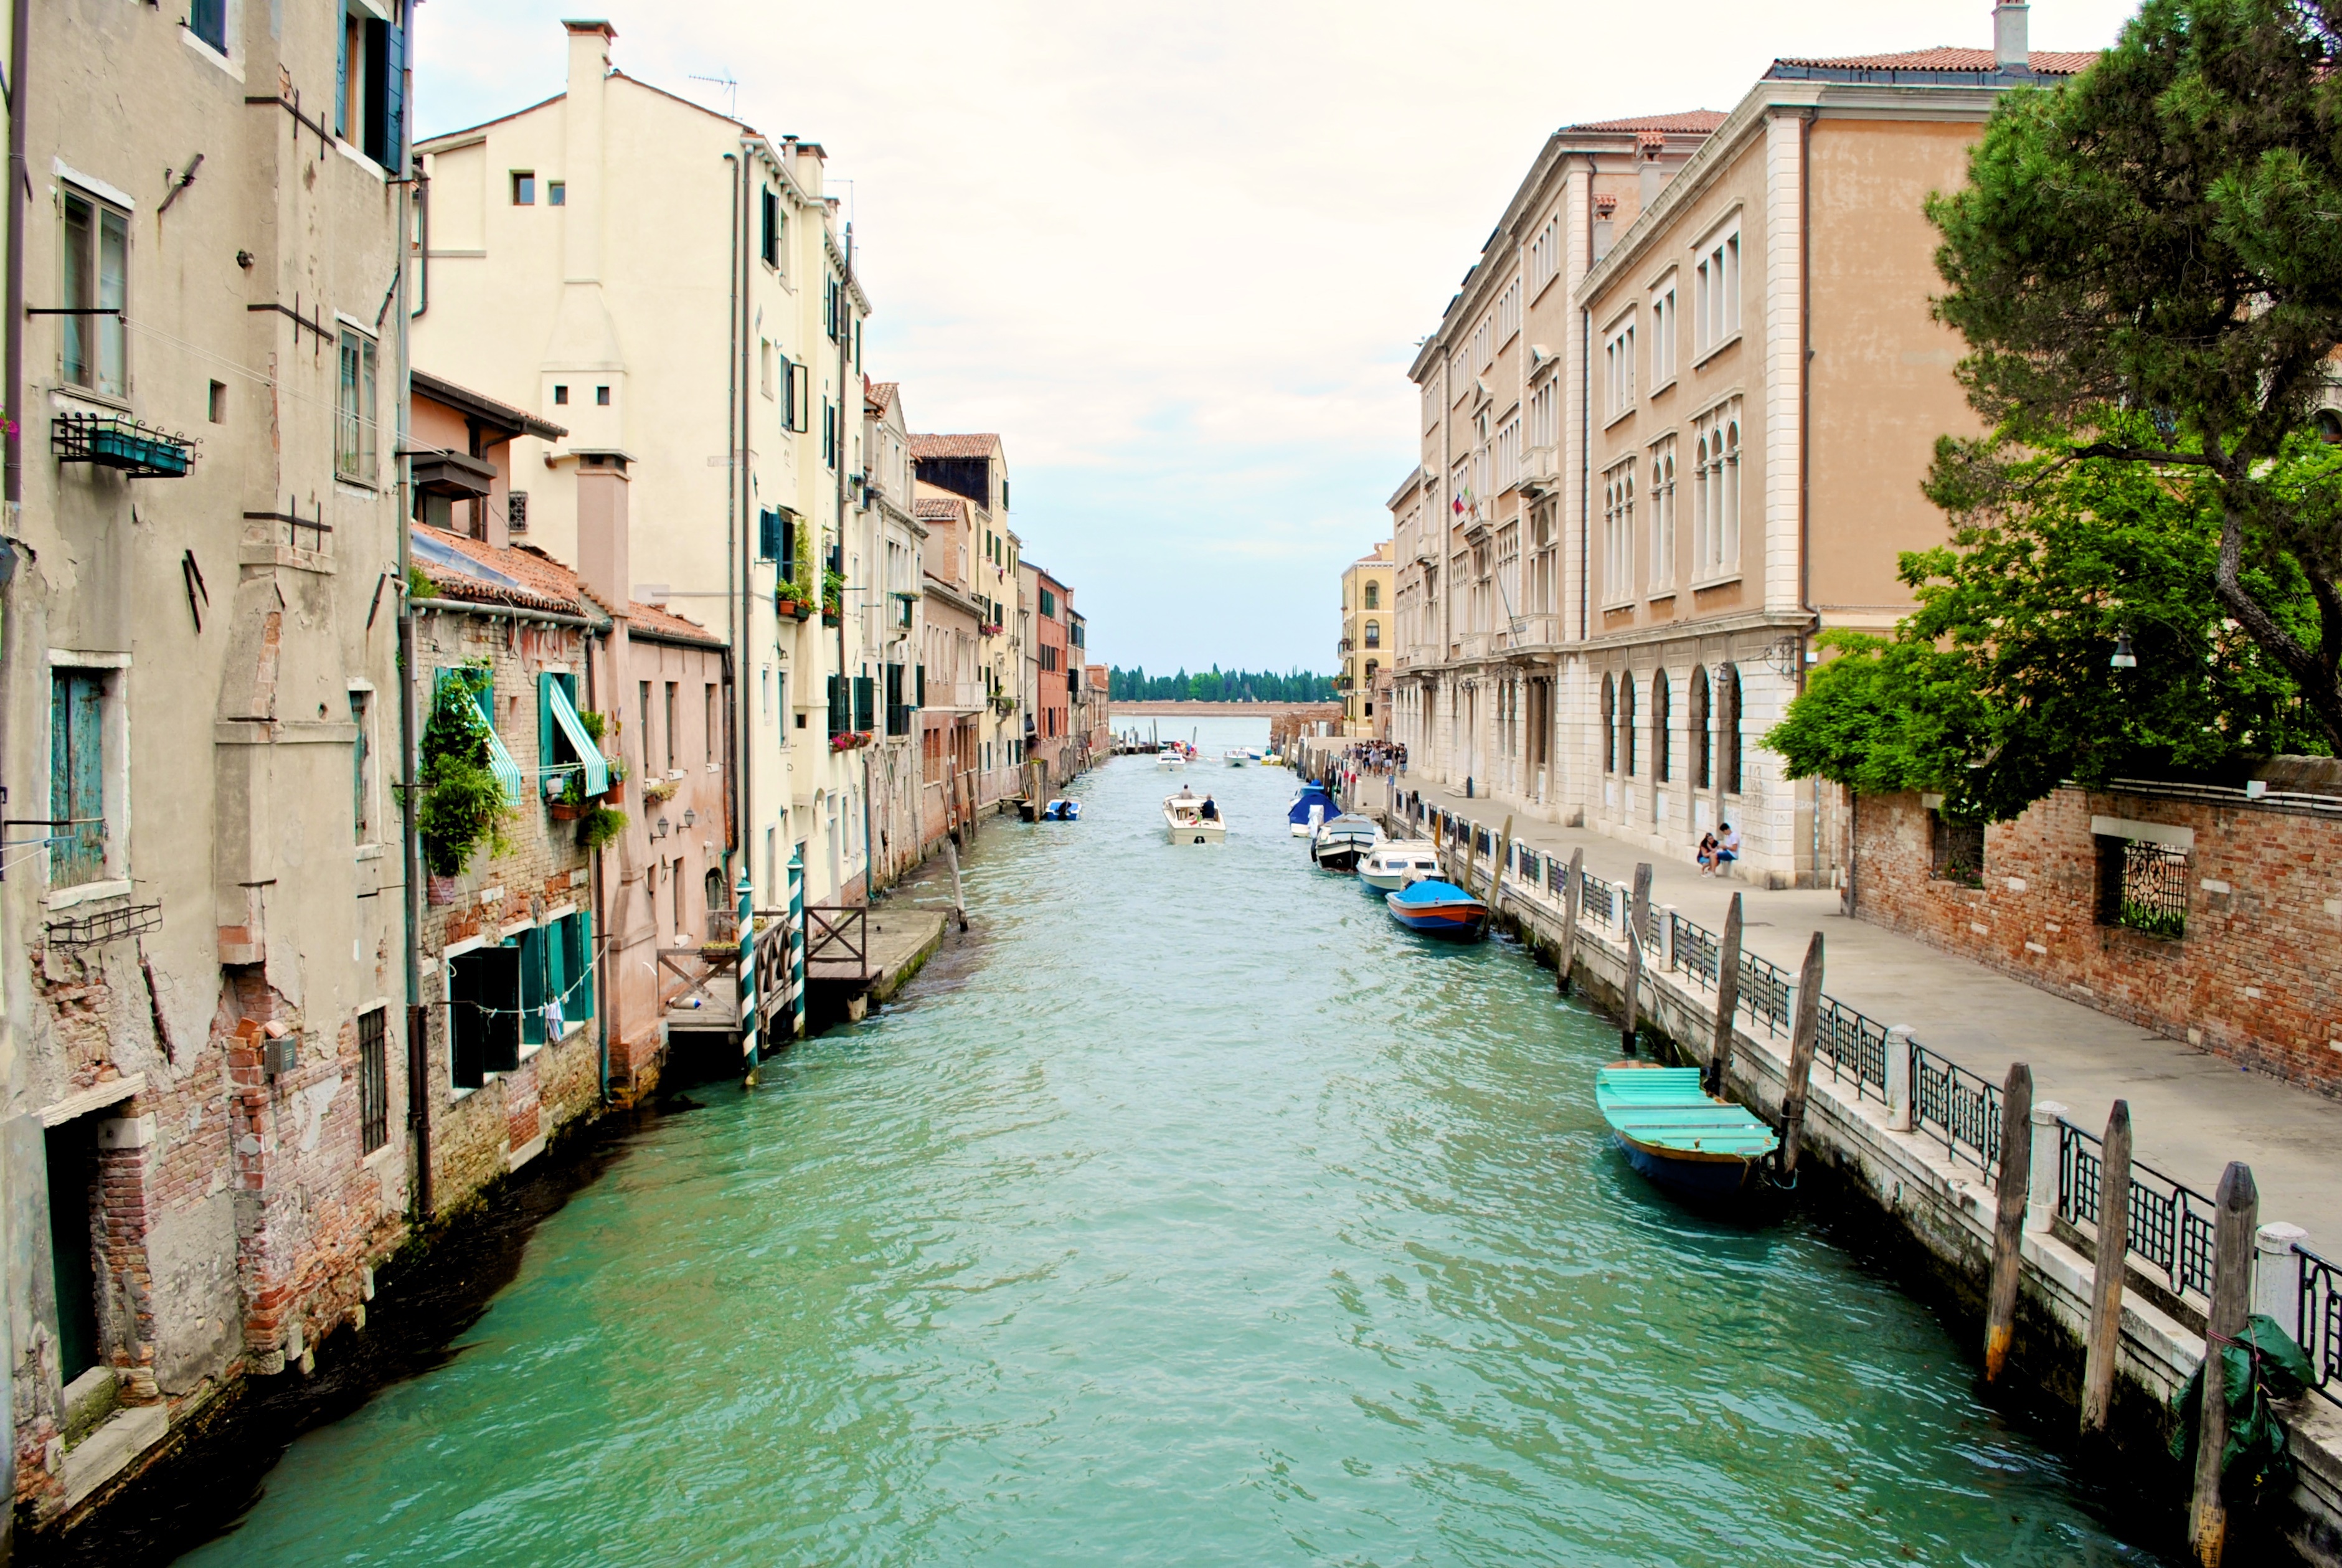
boat, town, river, canal, village, vehicle, waterway, body of water, channel, neighbourhood, landform, geographical feature